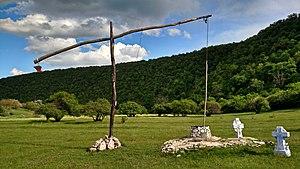
Le raion d'Orhei est un raion de la République de Moldavie, dont le chef-lieu est Orhei. En 2014, sa population était de 101 502 habitants.